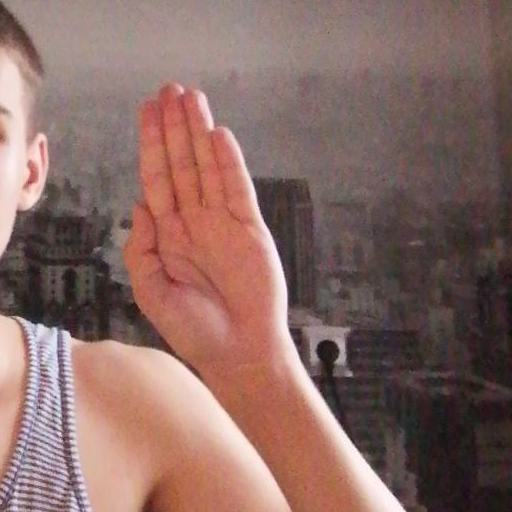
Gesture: stop